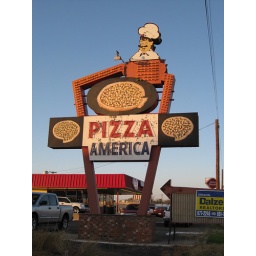
giant pizza sign in abilene